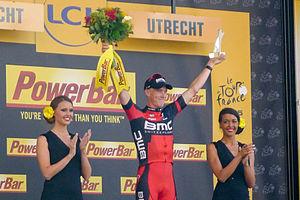
La 1ʳᵉ étape du Tour de France 2015 se déroule le samedi 4 juillet 2015. Il s'agit d'un contre-la-montre disputé sur une distance de 13,8 km dans les rues de la ville d'Utrecht. Elle est remportée par l'Australien Rohan Dennis, de l'équipe BMC Racing, qui devance l'Allemand Tony Martin et le Suisse Fabian Cancellara.
La 18ᵉ édition du Tour Down Under a eu lieu du 19 au 24 janvier 2016. C'est la première épreuve de l'UCI World Tour 2016.